Latvian National Armed Forces

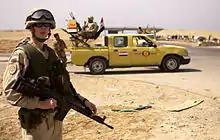
Latvian Army 2nd battalion soldier in Iraq, 2006

Latvian National Armed Forces consist of the Regular Force, National Guard and Reserve. On 1 January 2007, conscription was abolished and since then the Regular Force consists of only professional soldiers. Recruits must be 18 years of age or older. As of June 2018, there were 5500 active duty soldiers, 8000 national guards. By the end of 2017, there were 7900 registered reserve soldiers, of whom about 5000 were retired professional soldiers. According to the National Defence Concept, the National Armed Forces are to maintain 25000 militarily trained personnel, including 6500 professional soldiers, 8005 National Guards and 3010 (trained) reserve soldiers. Reserve training began in 2015.